Blacklist (computing)

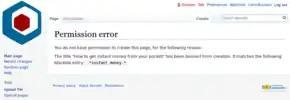
Screenshot of a website blocking the creation of content which matches a regular expression term on its blacklist

In computing, a blacklist, disallowlist, blocklist, or denylist is a basic access control mechanism that allows through all elements (email addresses, users, passwords, URLs, IP addresses, domain names, file hashes, etc.), except those explicitly mentioned. Those items on the list are denied access. The opposite is a whitelist, allowlist, or passlist, in which only items on the list are let through whatever gate is being used. A greylist contains items that are temporarily blocked (or temporarily allowed) until an additional step is performed.